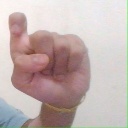
अक्षर: इ